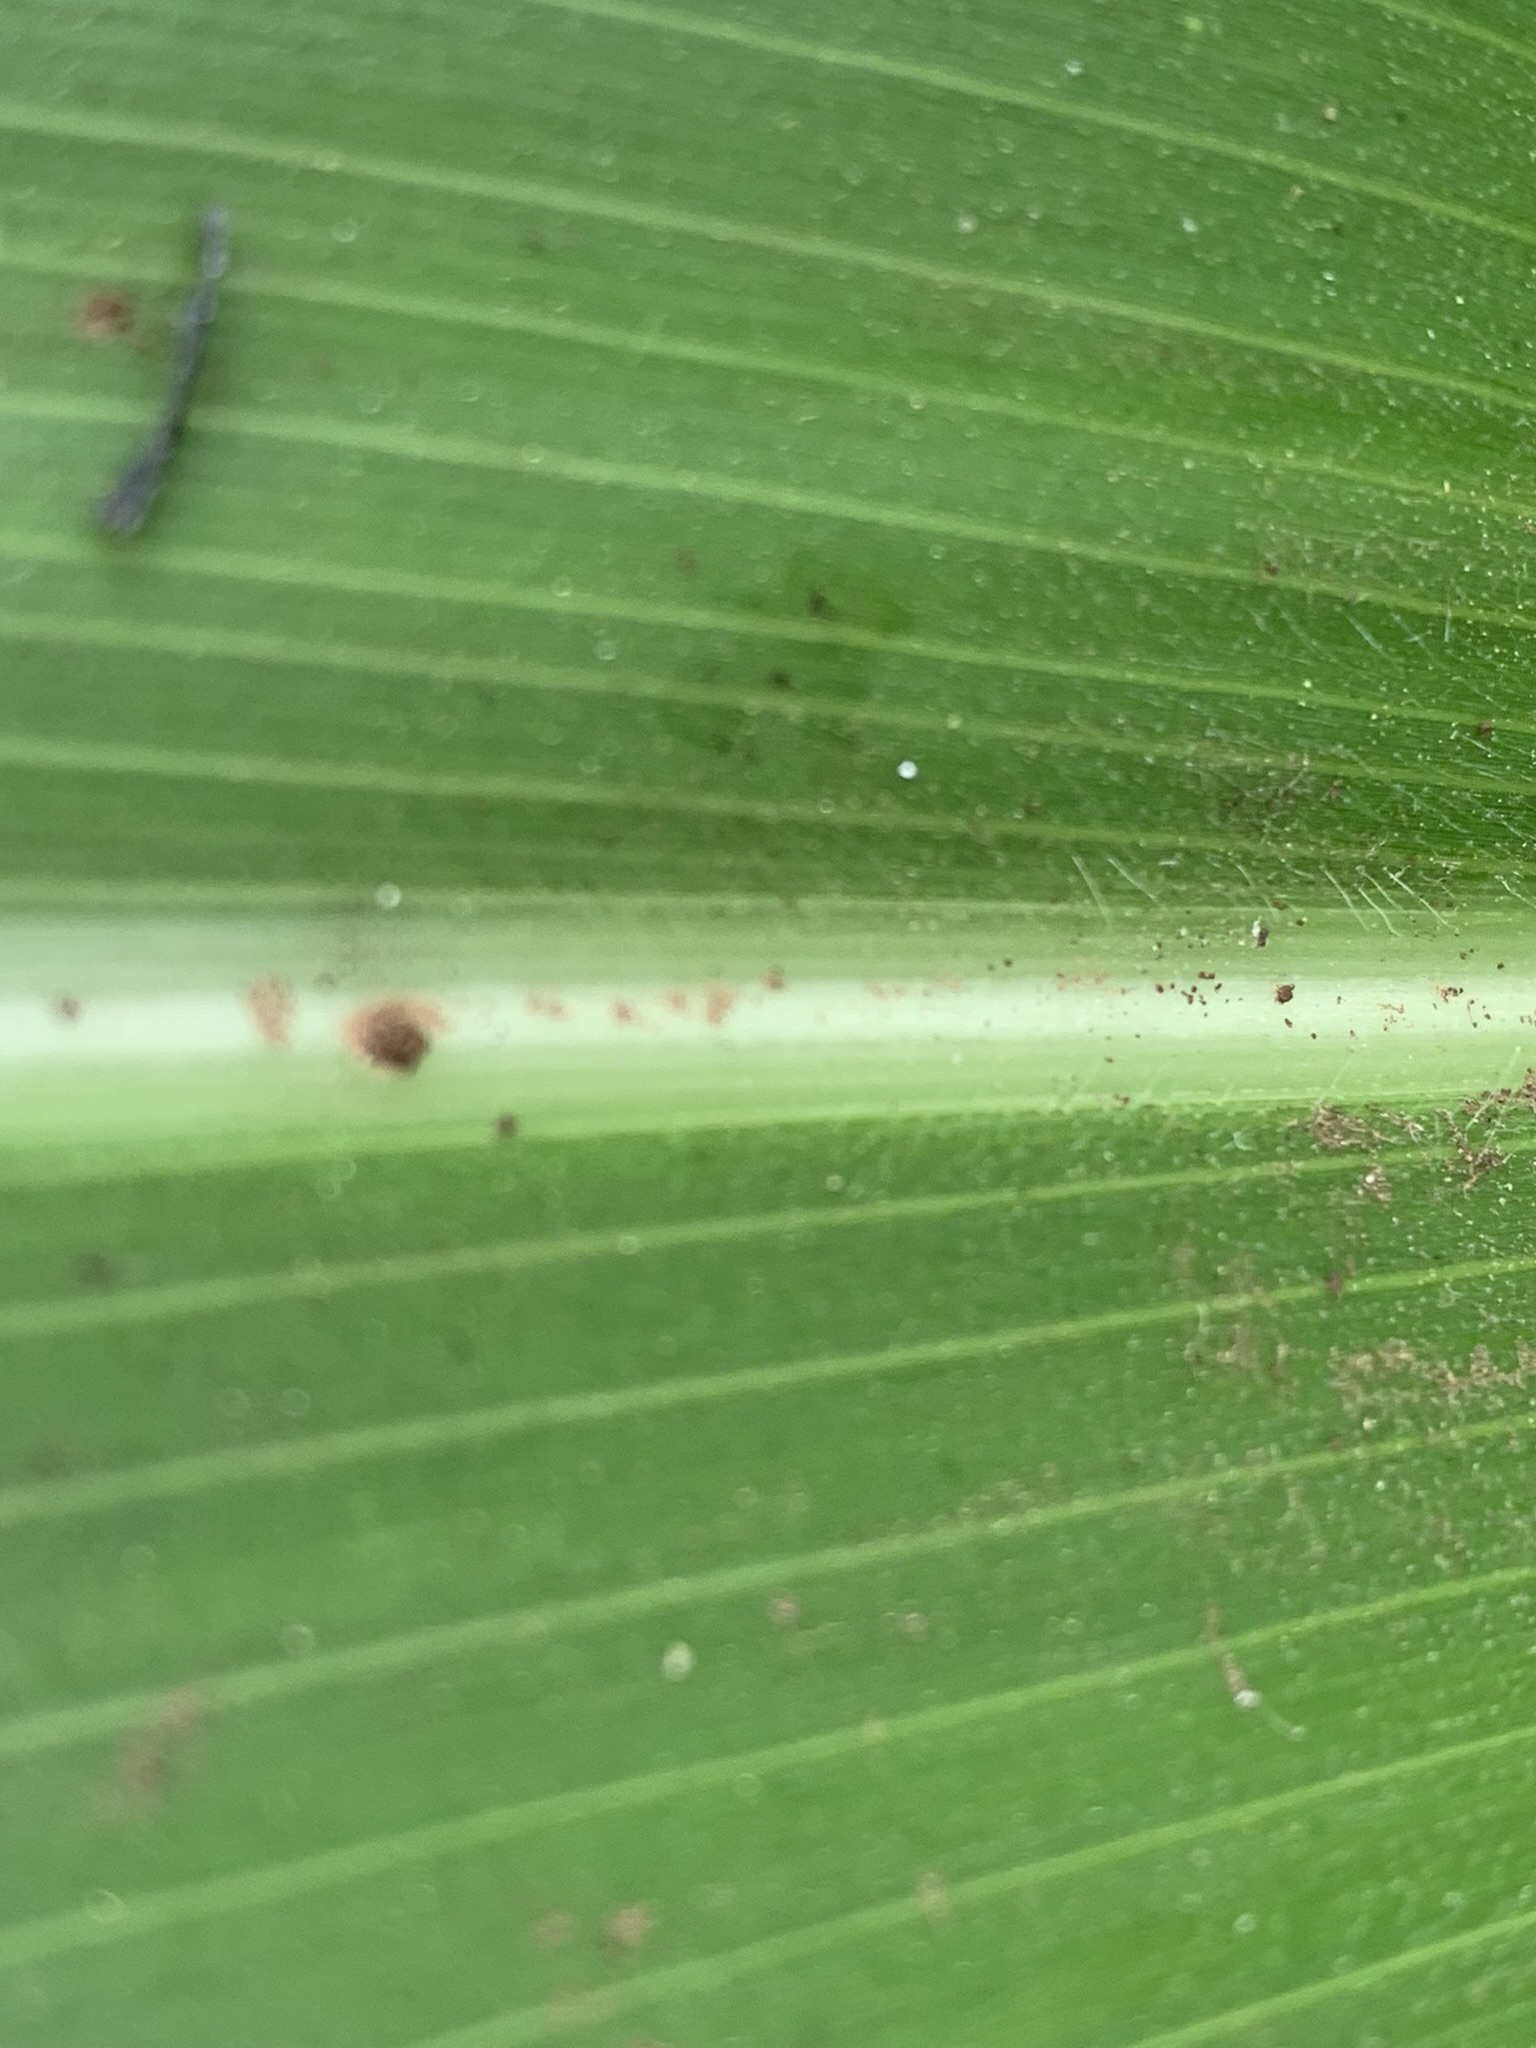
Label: Healthy